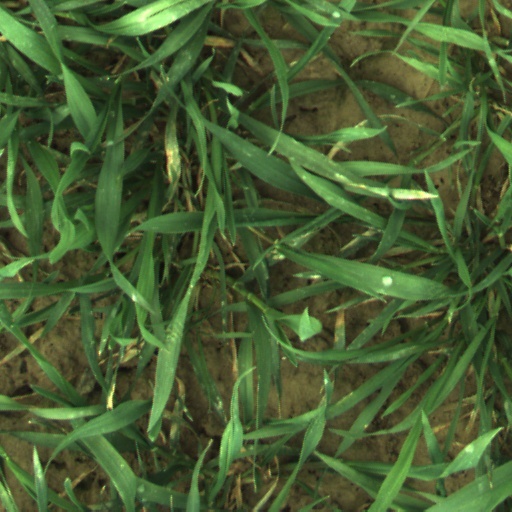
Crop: wheat